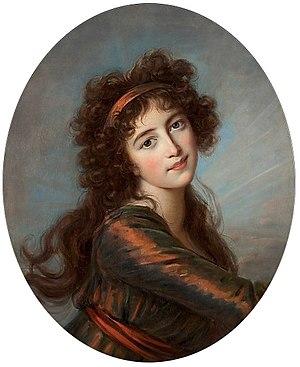
Cette page fournit une liste chronologique de tableaux de la peintre française Élisabeth Vigée Le Brun.